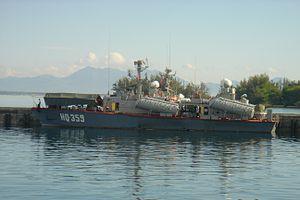
La marine angolaise ou MGA est la branche navale des forces armées angolaises et est chargée de protéger le littoral angolais de 1 600 km. La marine angolaise compte environ 1 000 personnes.